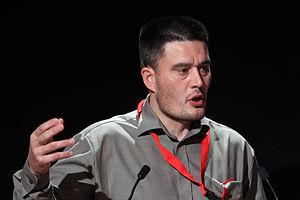
Le Premier ministre du Groenland est le chef du gouvernement du Groenland, le Naalakkersuisut. Il s'agit en règle générale du chef du parti majoritaire au Parlement de ce territoire autonome du Danemark depuis 1979.